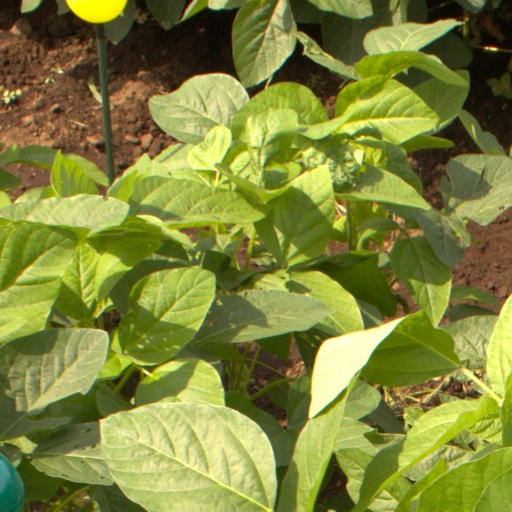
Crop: soybean